Cessna CH-1 Skyhook

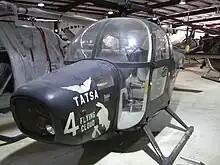
CH-1B designated YH-41

Approximately 50 machines were built before Cessna ended their venture into helicopters. Most of the aircraft built were bought back and scrapped by Cessna, and the type certificate was revoked, presumably to remove any liability to Cessna for continued operation of any helicopters they could not retrieve. The Army Aviation Museum at Fort Novosel, Alabama has a YH-41 Seneca prototype (serial number 56-4244) as a part of its collection, although it is not currently on display.